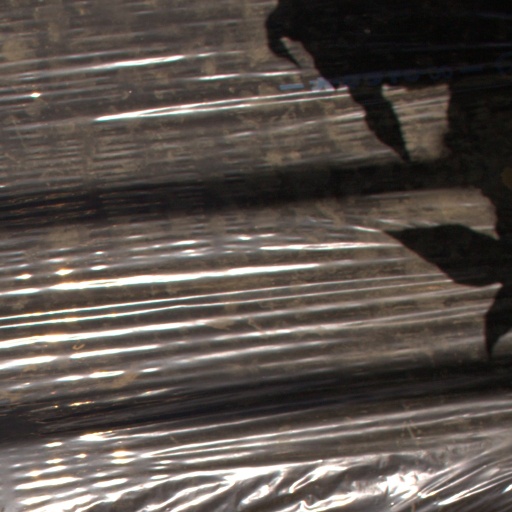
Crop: Jerusalem artichoke